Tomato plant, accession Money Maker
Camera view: horizontal (90 deg, fisheye); turntable rotation: 0 degrees
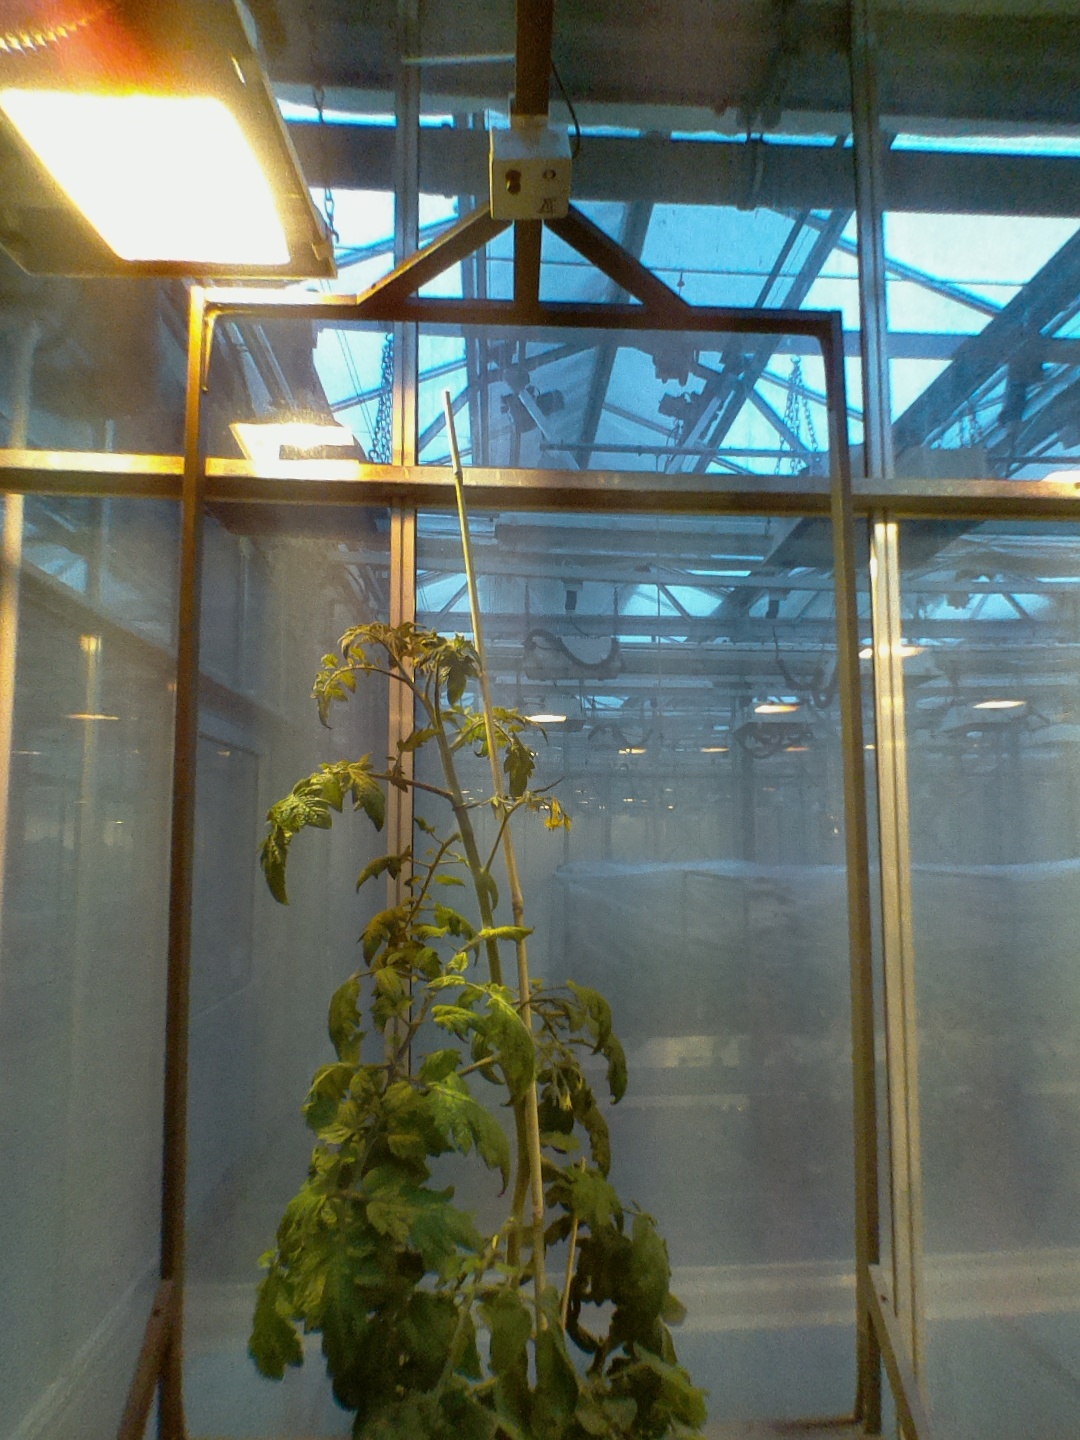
BBCH growth stage 70: Fruits at the main stem or branches visibles